Ari Fleischer

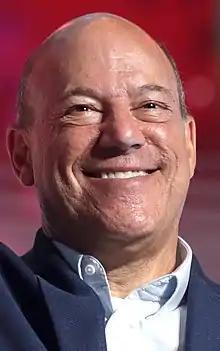
Fleischer in 2022

Lawrence Ari Fleischer (born October 13, 1960) is an American media consultant and political aide who served as the 23rd White House press secretary, for President George W. Bush, from January 2001 to July 2003.